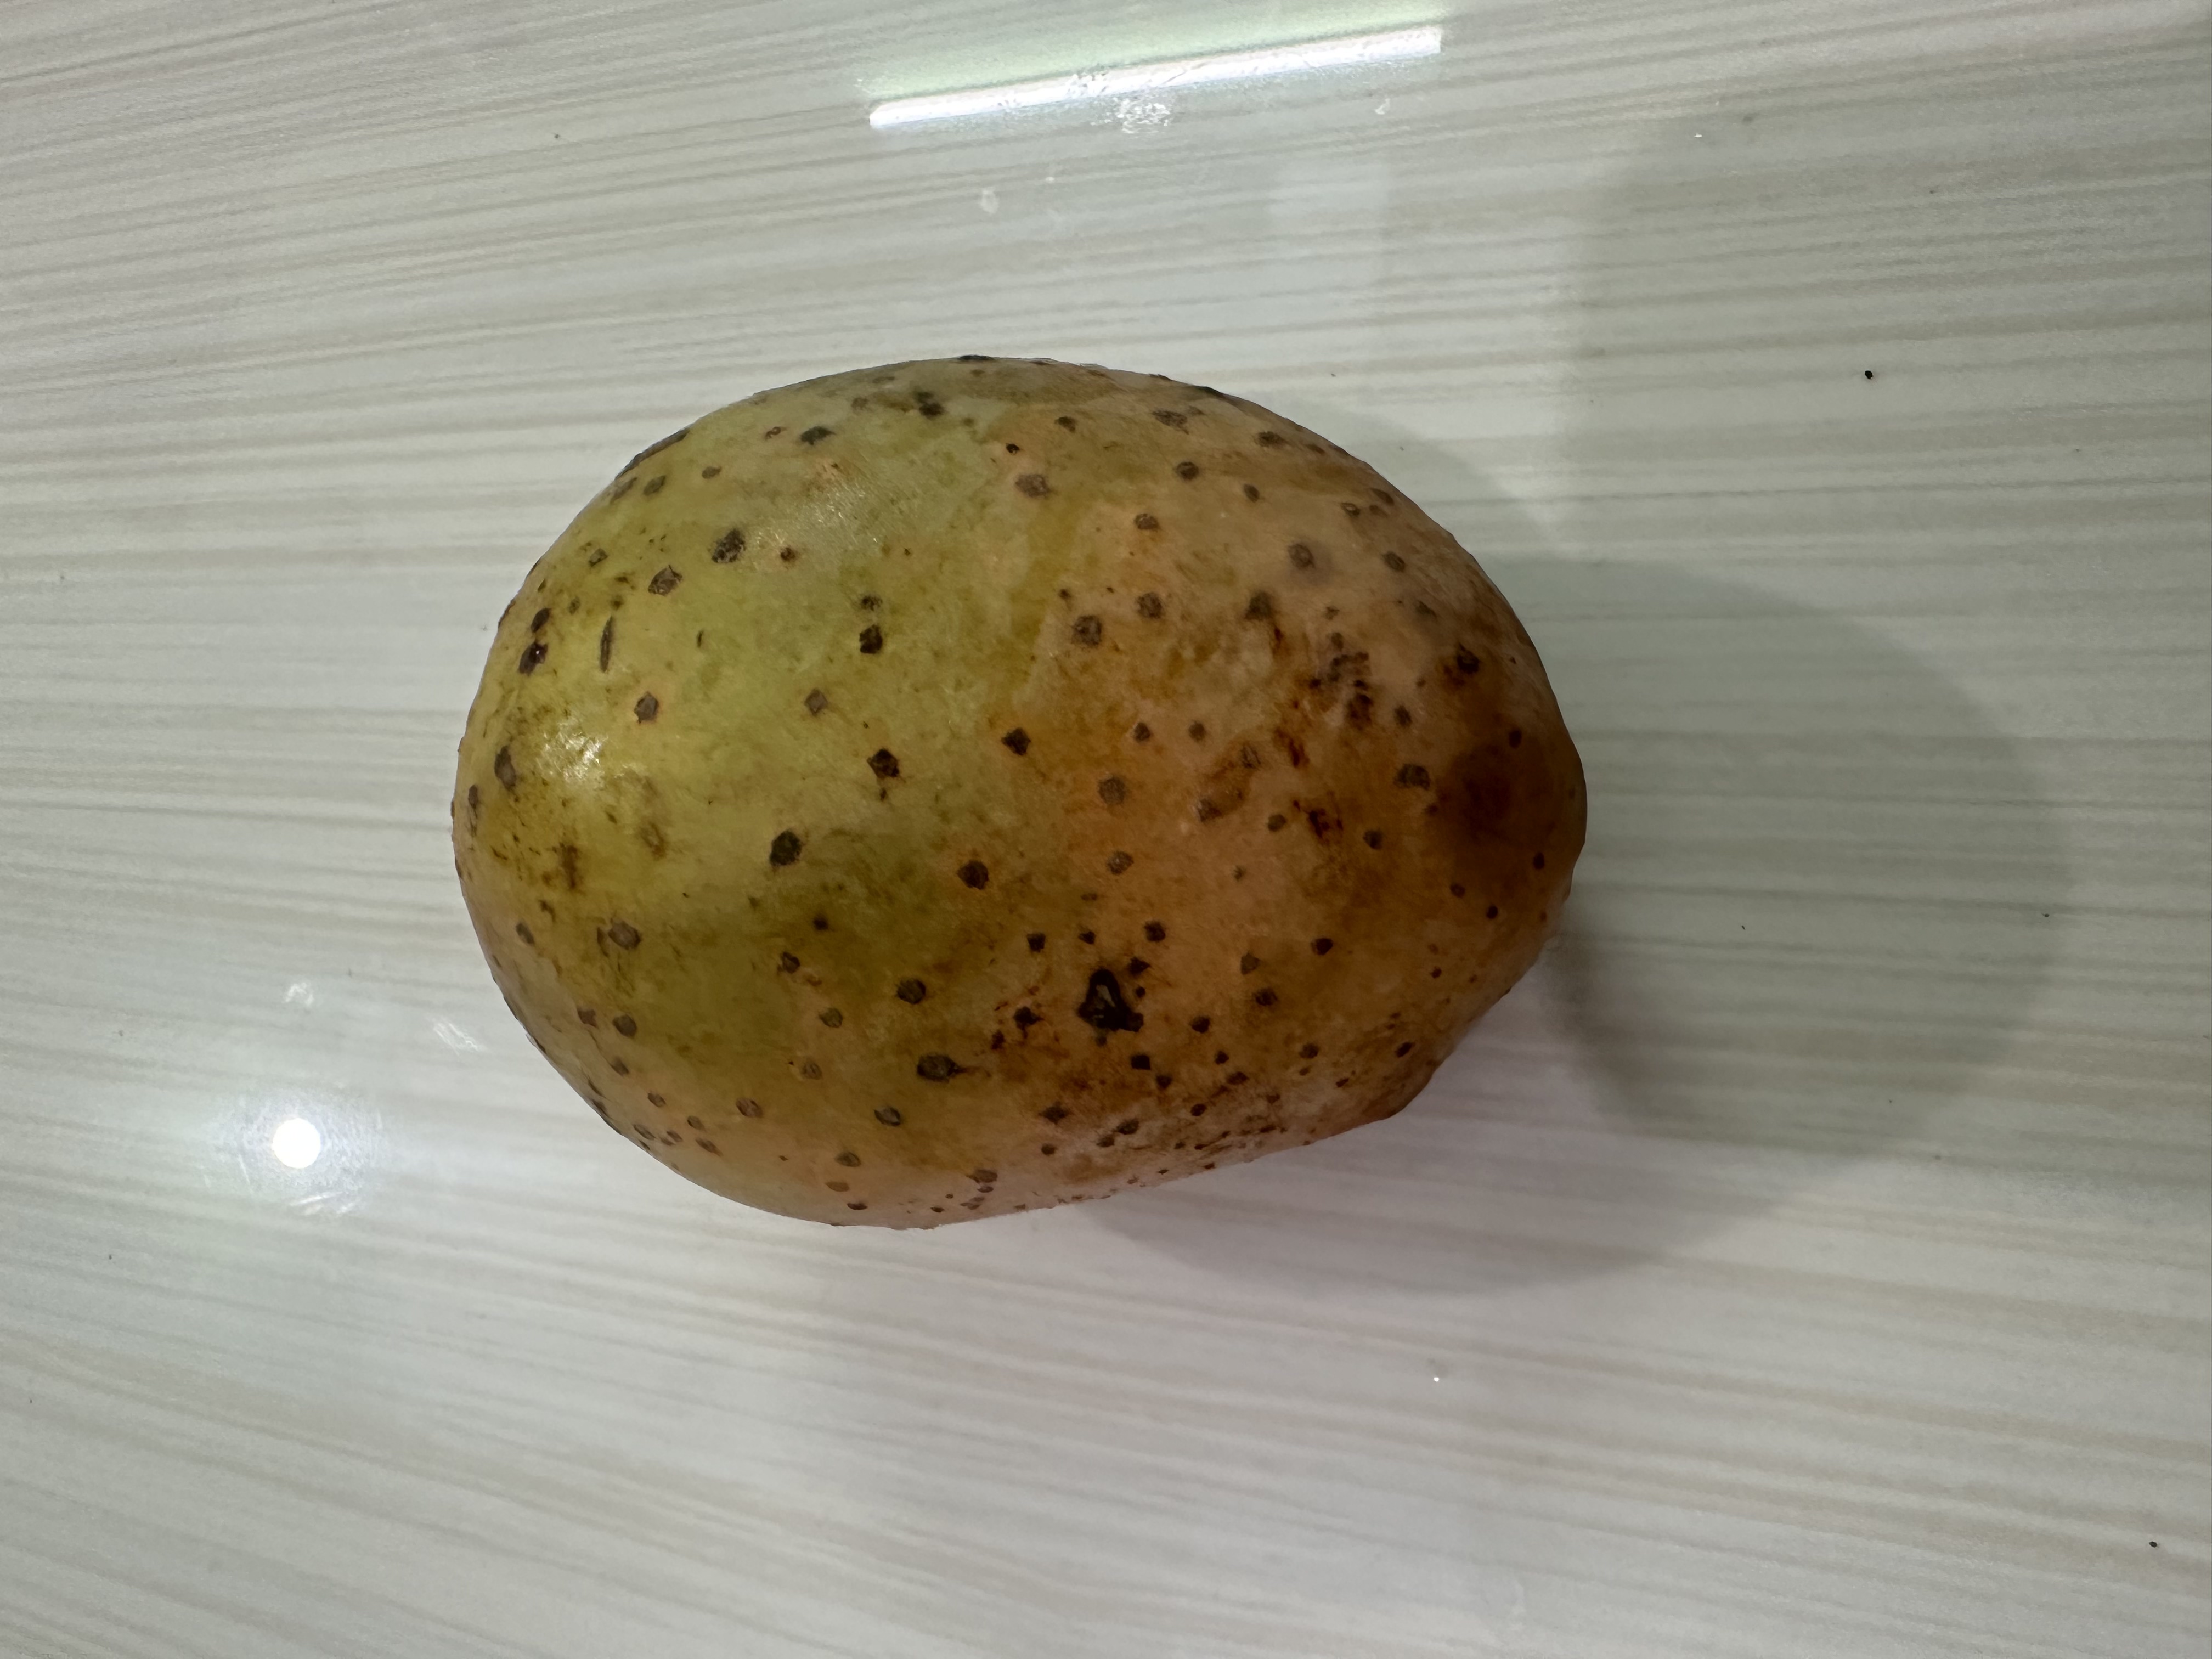
Mango variety: Langra